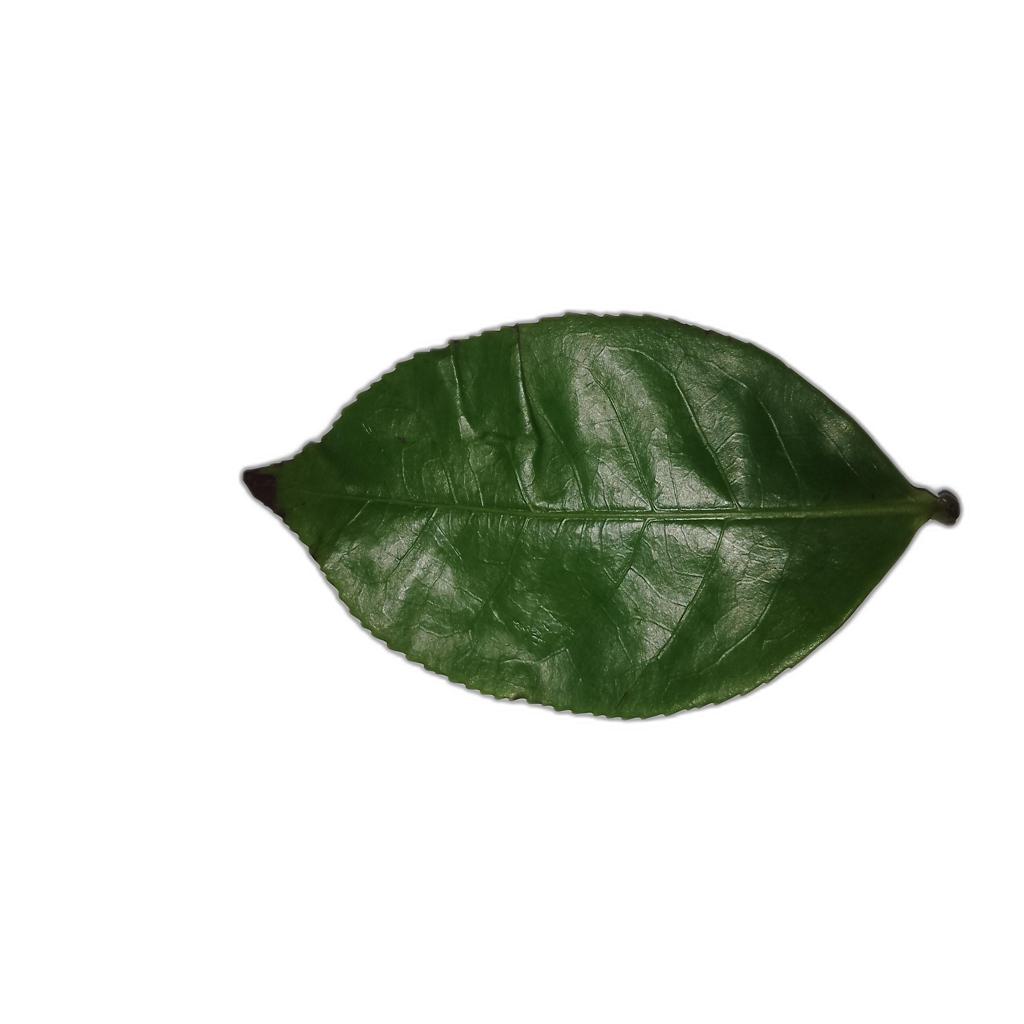
Label: Healthy